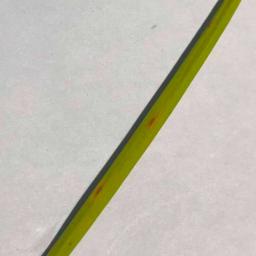
Label: Rice___Brown_Spot